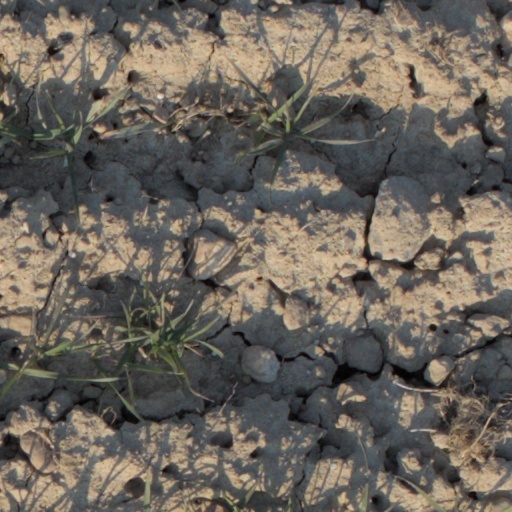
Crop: wheat